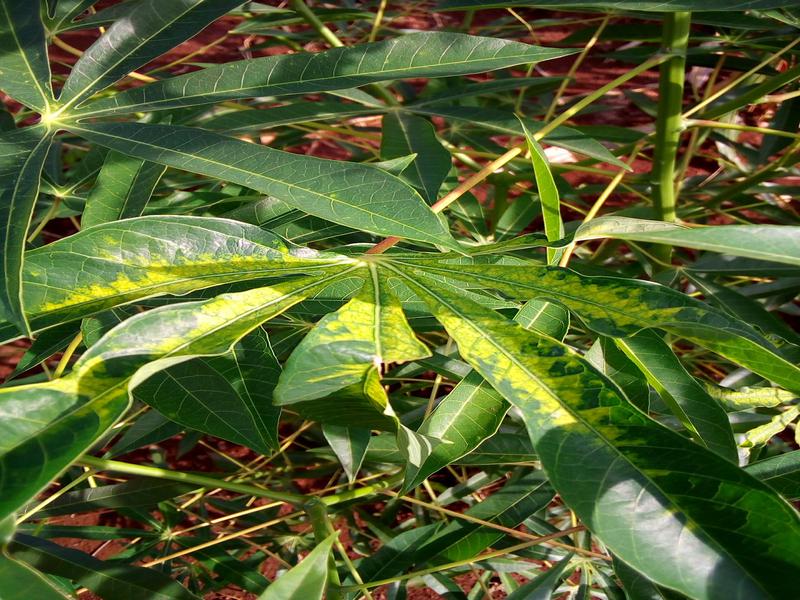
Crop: cassava
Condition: mosaic_disease